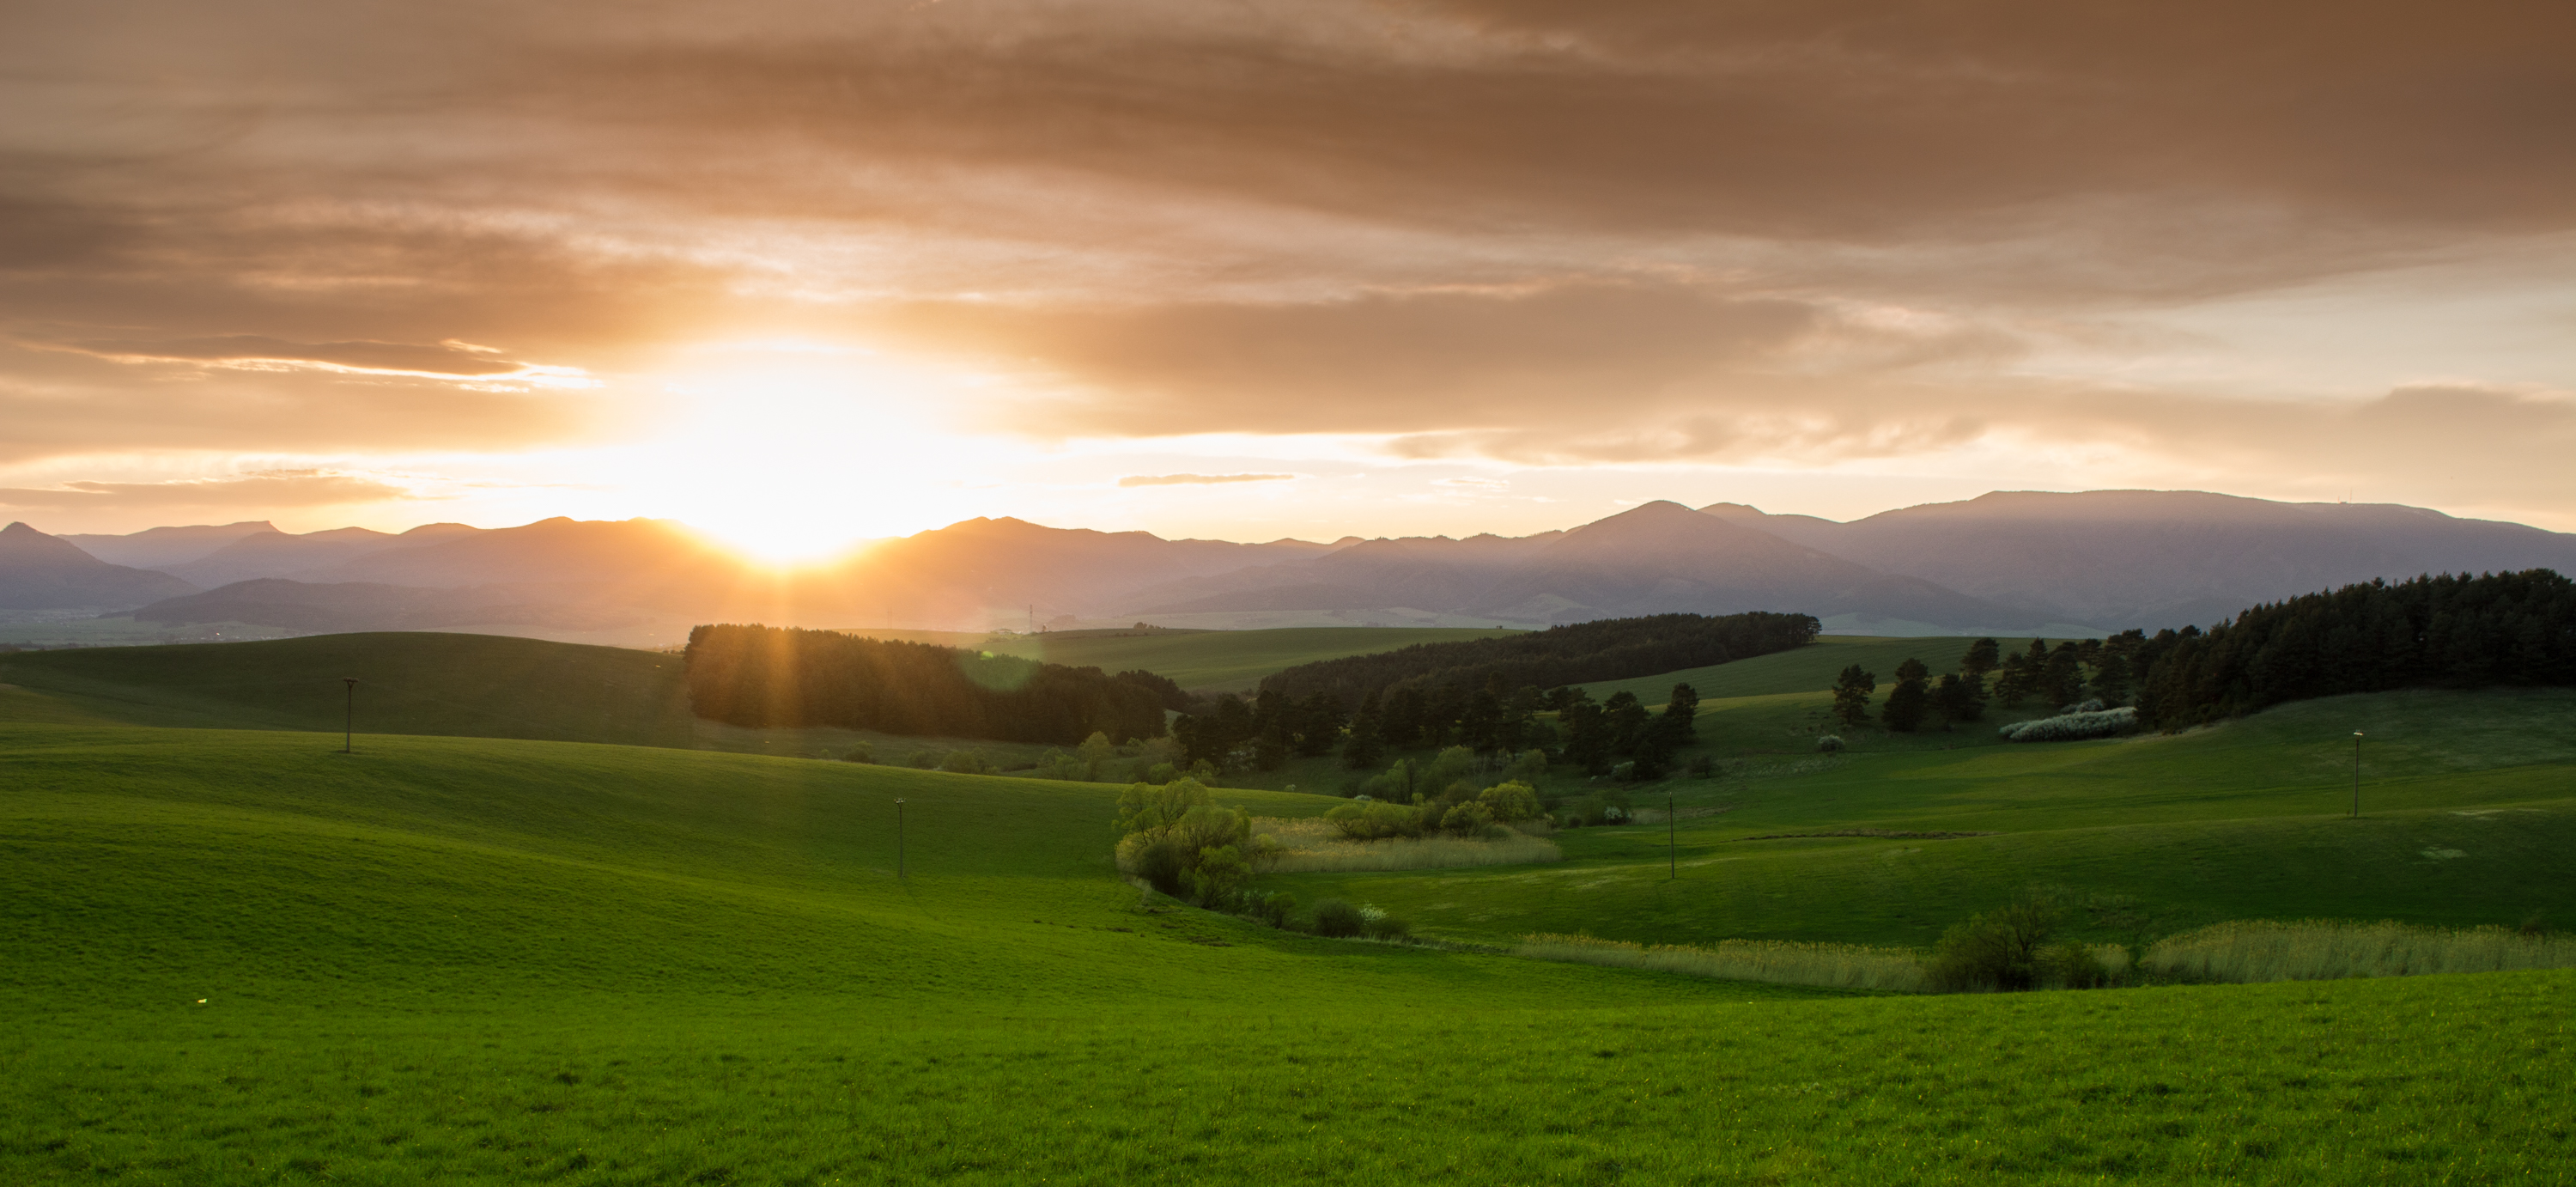
landscape, nature, grass, horizon, mountain, cloud, sky, sun, sunrise, sunset, field, meadow, prairie, sunlight, morning, hill, dawn, valley, mountain range, dusk, pasture, plain, golf course, trees, clouds, mountains, grassland, plateau, rural area, geographical feature, atmospheric phenomenon, mountainous landforms, sport venue